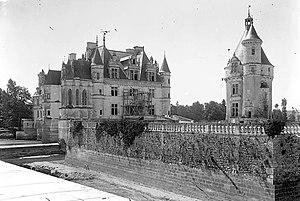
Le château de Chenonceau est un château de la Loire situé en Touraine, sur la commune de Chenonceaux, dans le département d'Indre-et-Loire en région Centre-Val de Loire.